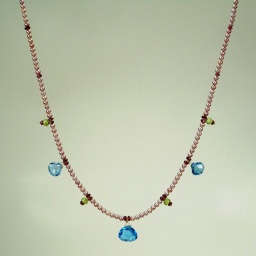
17&amp;quot; toggle necklace with fresh water pearl, peridot, rhodolite, and blue topaz in 14 karat yellow gold